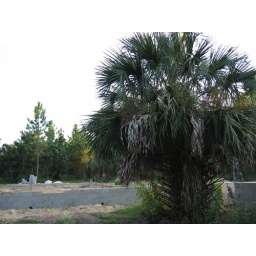
This is the side of the house. The little notch in the wall is where the door to the pool bath will be.